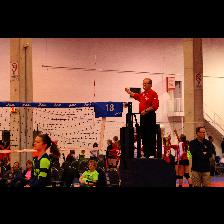
Label: Human